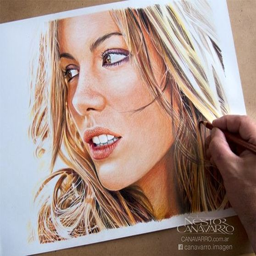
drawings which can be confused with photos